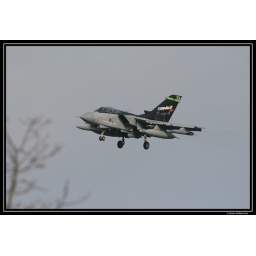
2 Tornado's flying under the call sign Fang 1 &amp;amp; 2 (The special 25th Anniversary Tornado was Fang 2)